Outdoor education

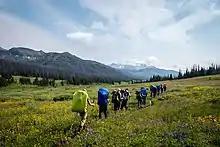
Freshmen at Wyoming Catholic College hike in the Teton Mountains during a three-week backpacking course.

Outdoor education has diverse goals and practices, but is often described as learning about, in, and through the outdoors.